Tjaskers in Germany

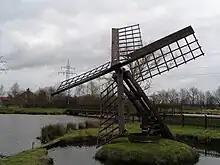
Fluttermühle Lütjegaste

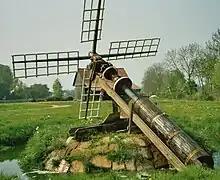
Fluttermühle Moorsee

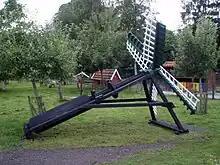
Fluttermühle Münkeboe

The boktjasker of Bedekaspel is located near the drainage smock mill Agnes. The system of ditches do not form a complete circle so the mill can only operate with southerly to westerly winds. In 2011 the mill was in a state of disrepair.